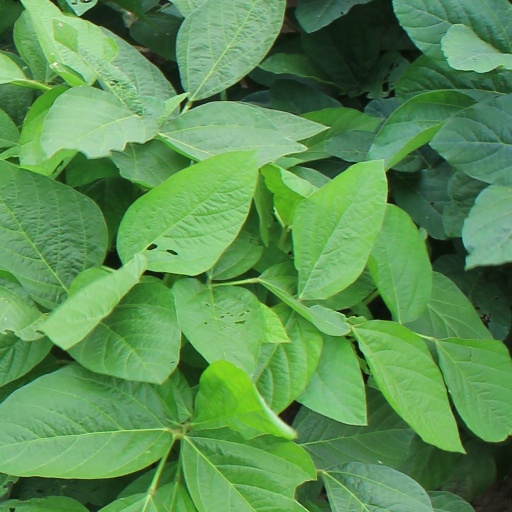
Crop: soybean